Cotton College

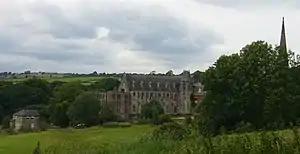

Cotton College was a Roman Catholic boarding school in Cotton, Staffordshire, United Kingdom. It was also known as "Saint Wilfrid's College".